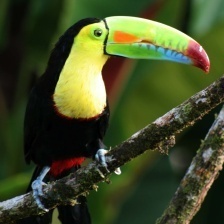
Species: TOUCHAN
Scientific name: RAMPHASTIDAE
ImageNet parent category: toucan